Close to Seven

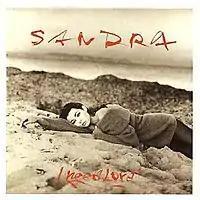
"I Need Love" single cover

Close to Seven is the fifth studio album by German singer Sandra, released on 17 February 1992 by Virgin Records.